Indiscreet (1998 film)

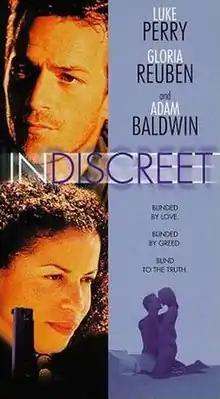
VHS Cover

Indiscreet (1998) is a thriller TV movie starring Luke Perry and Gloria Reuben.